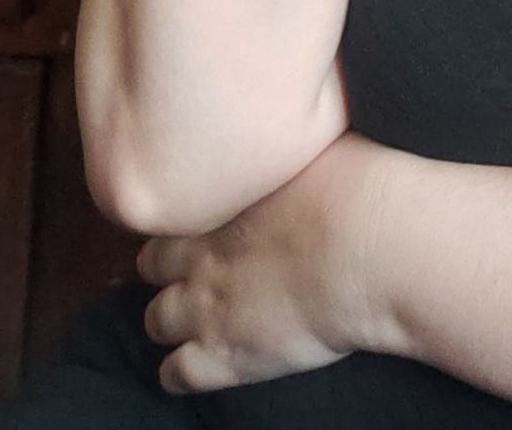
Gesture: no_gesture